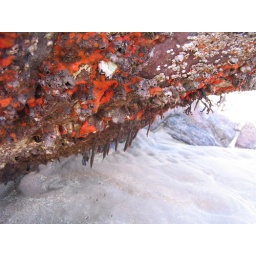
splodge orange rock over sand